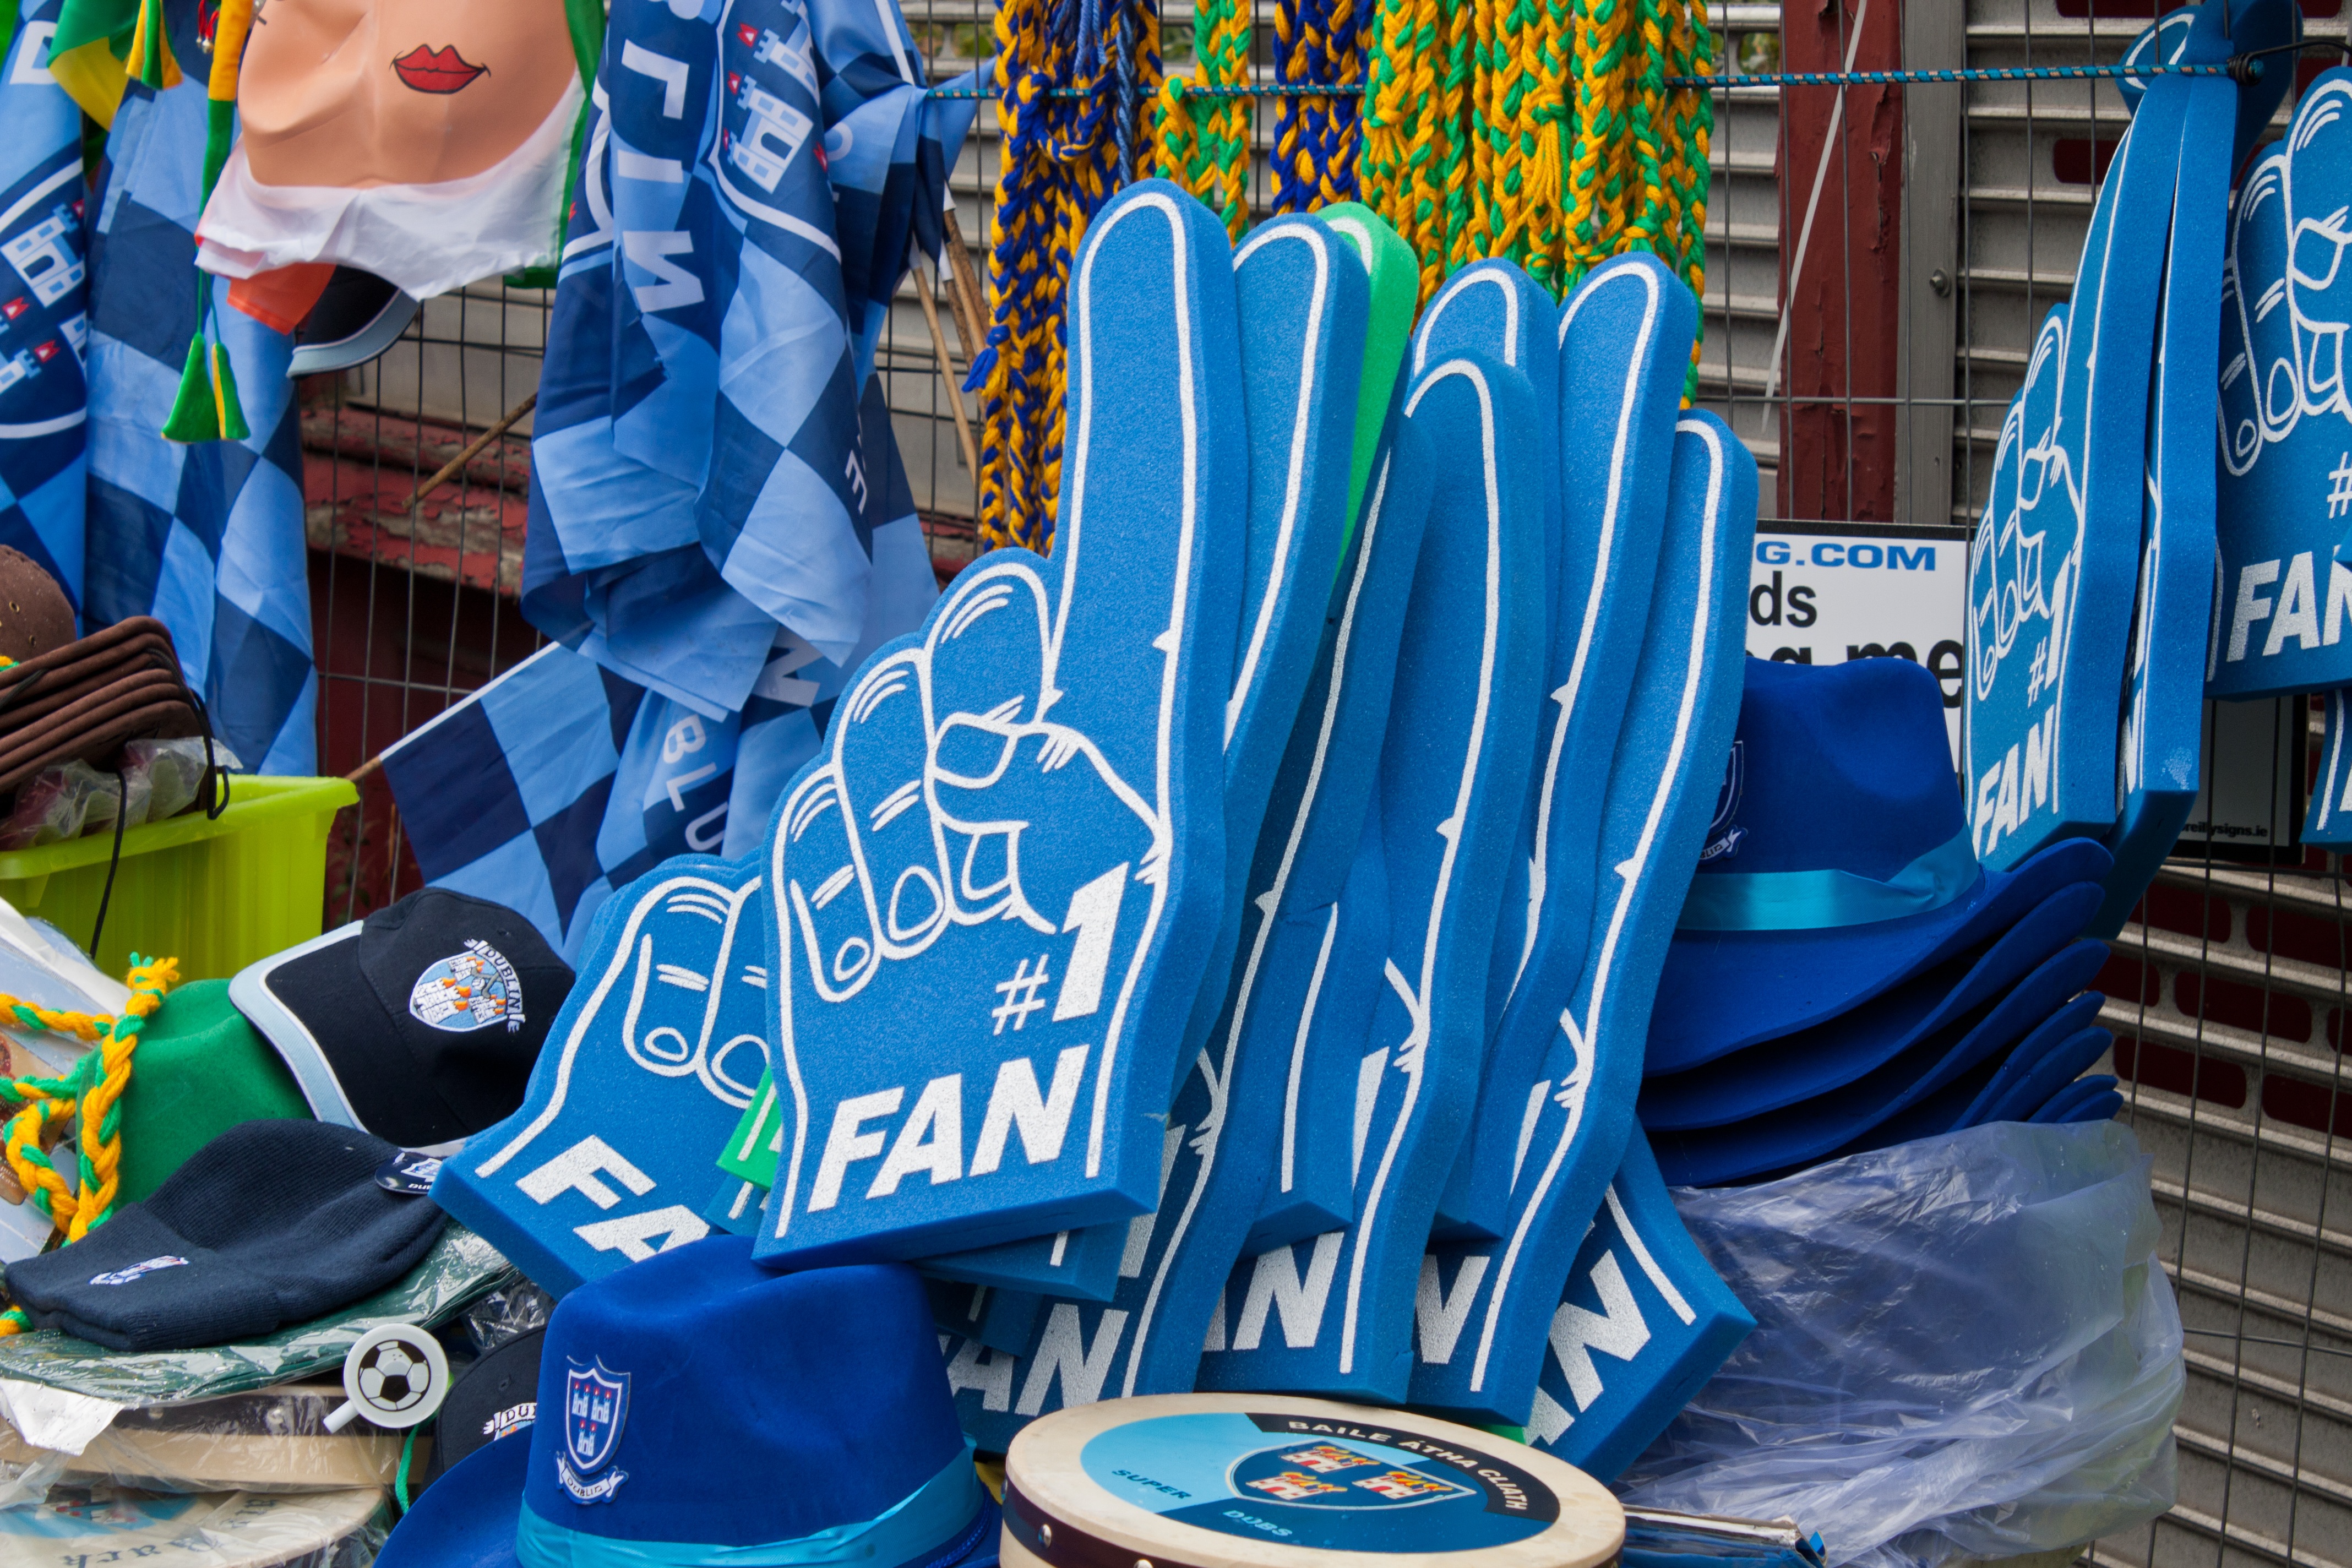
hand, sport, game, color, blue, fan, sports, supporter, fan article, big hand